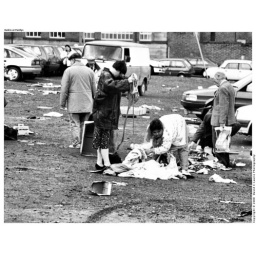
On the old spare ground that is now a car park in front of the High Court Glasgow